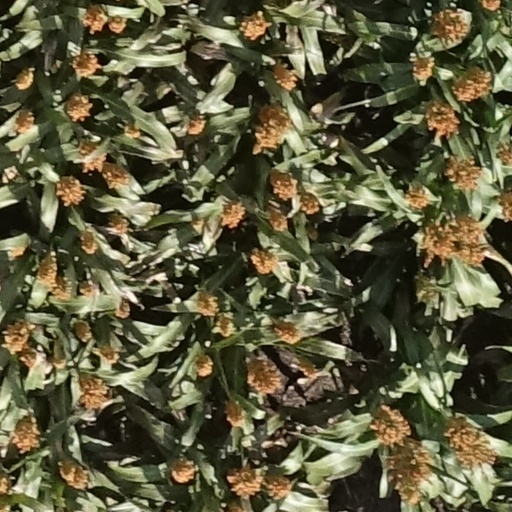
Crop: sorghum